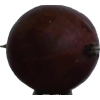
Label: gooseberry